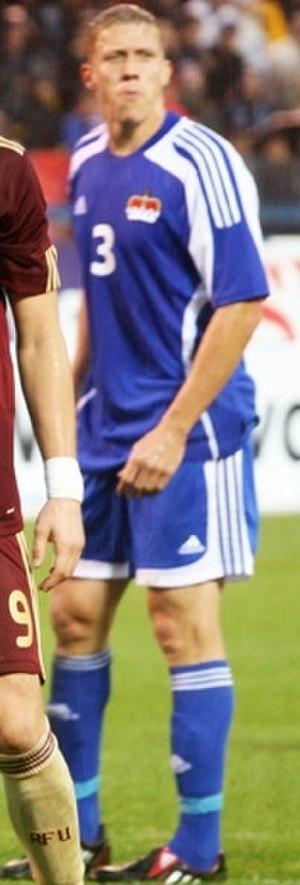
Michael Stocklasa est un footballeur liechtensteinois né le 2 décembre 1980 à Triesen. Il est le jeune frère de Martin Stocklasa.